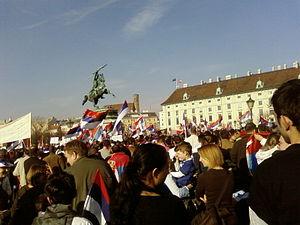
Autriche, Vienne, Heldenplatz Kosovo is Serbia protest in Vienna (Heldenplatz)